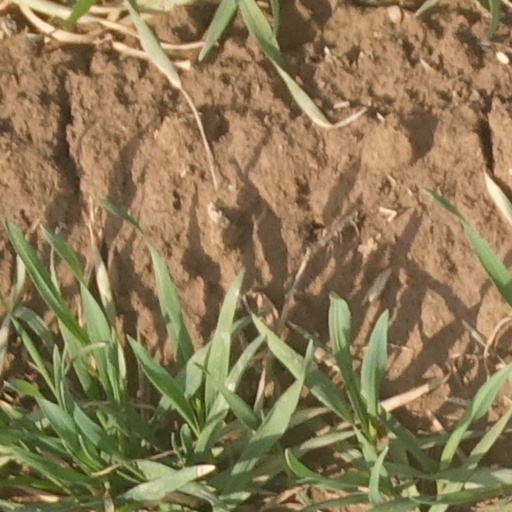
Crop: wheat